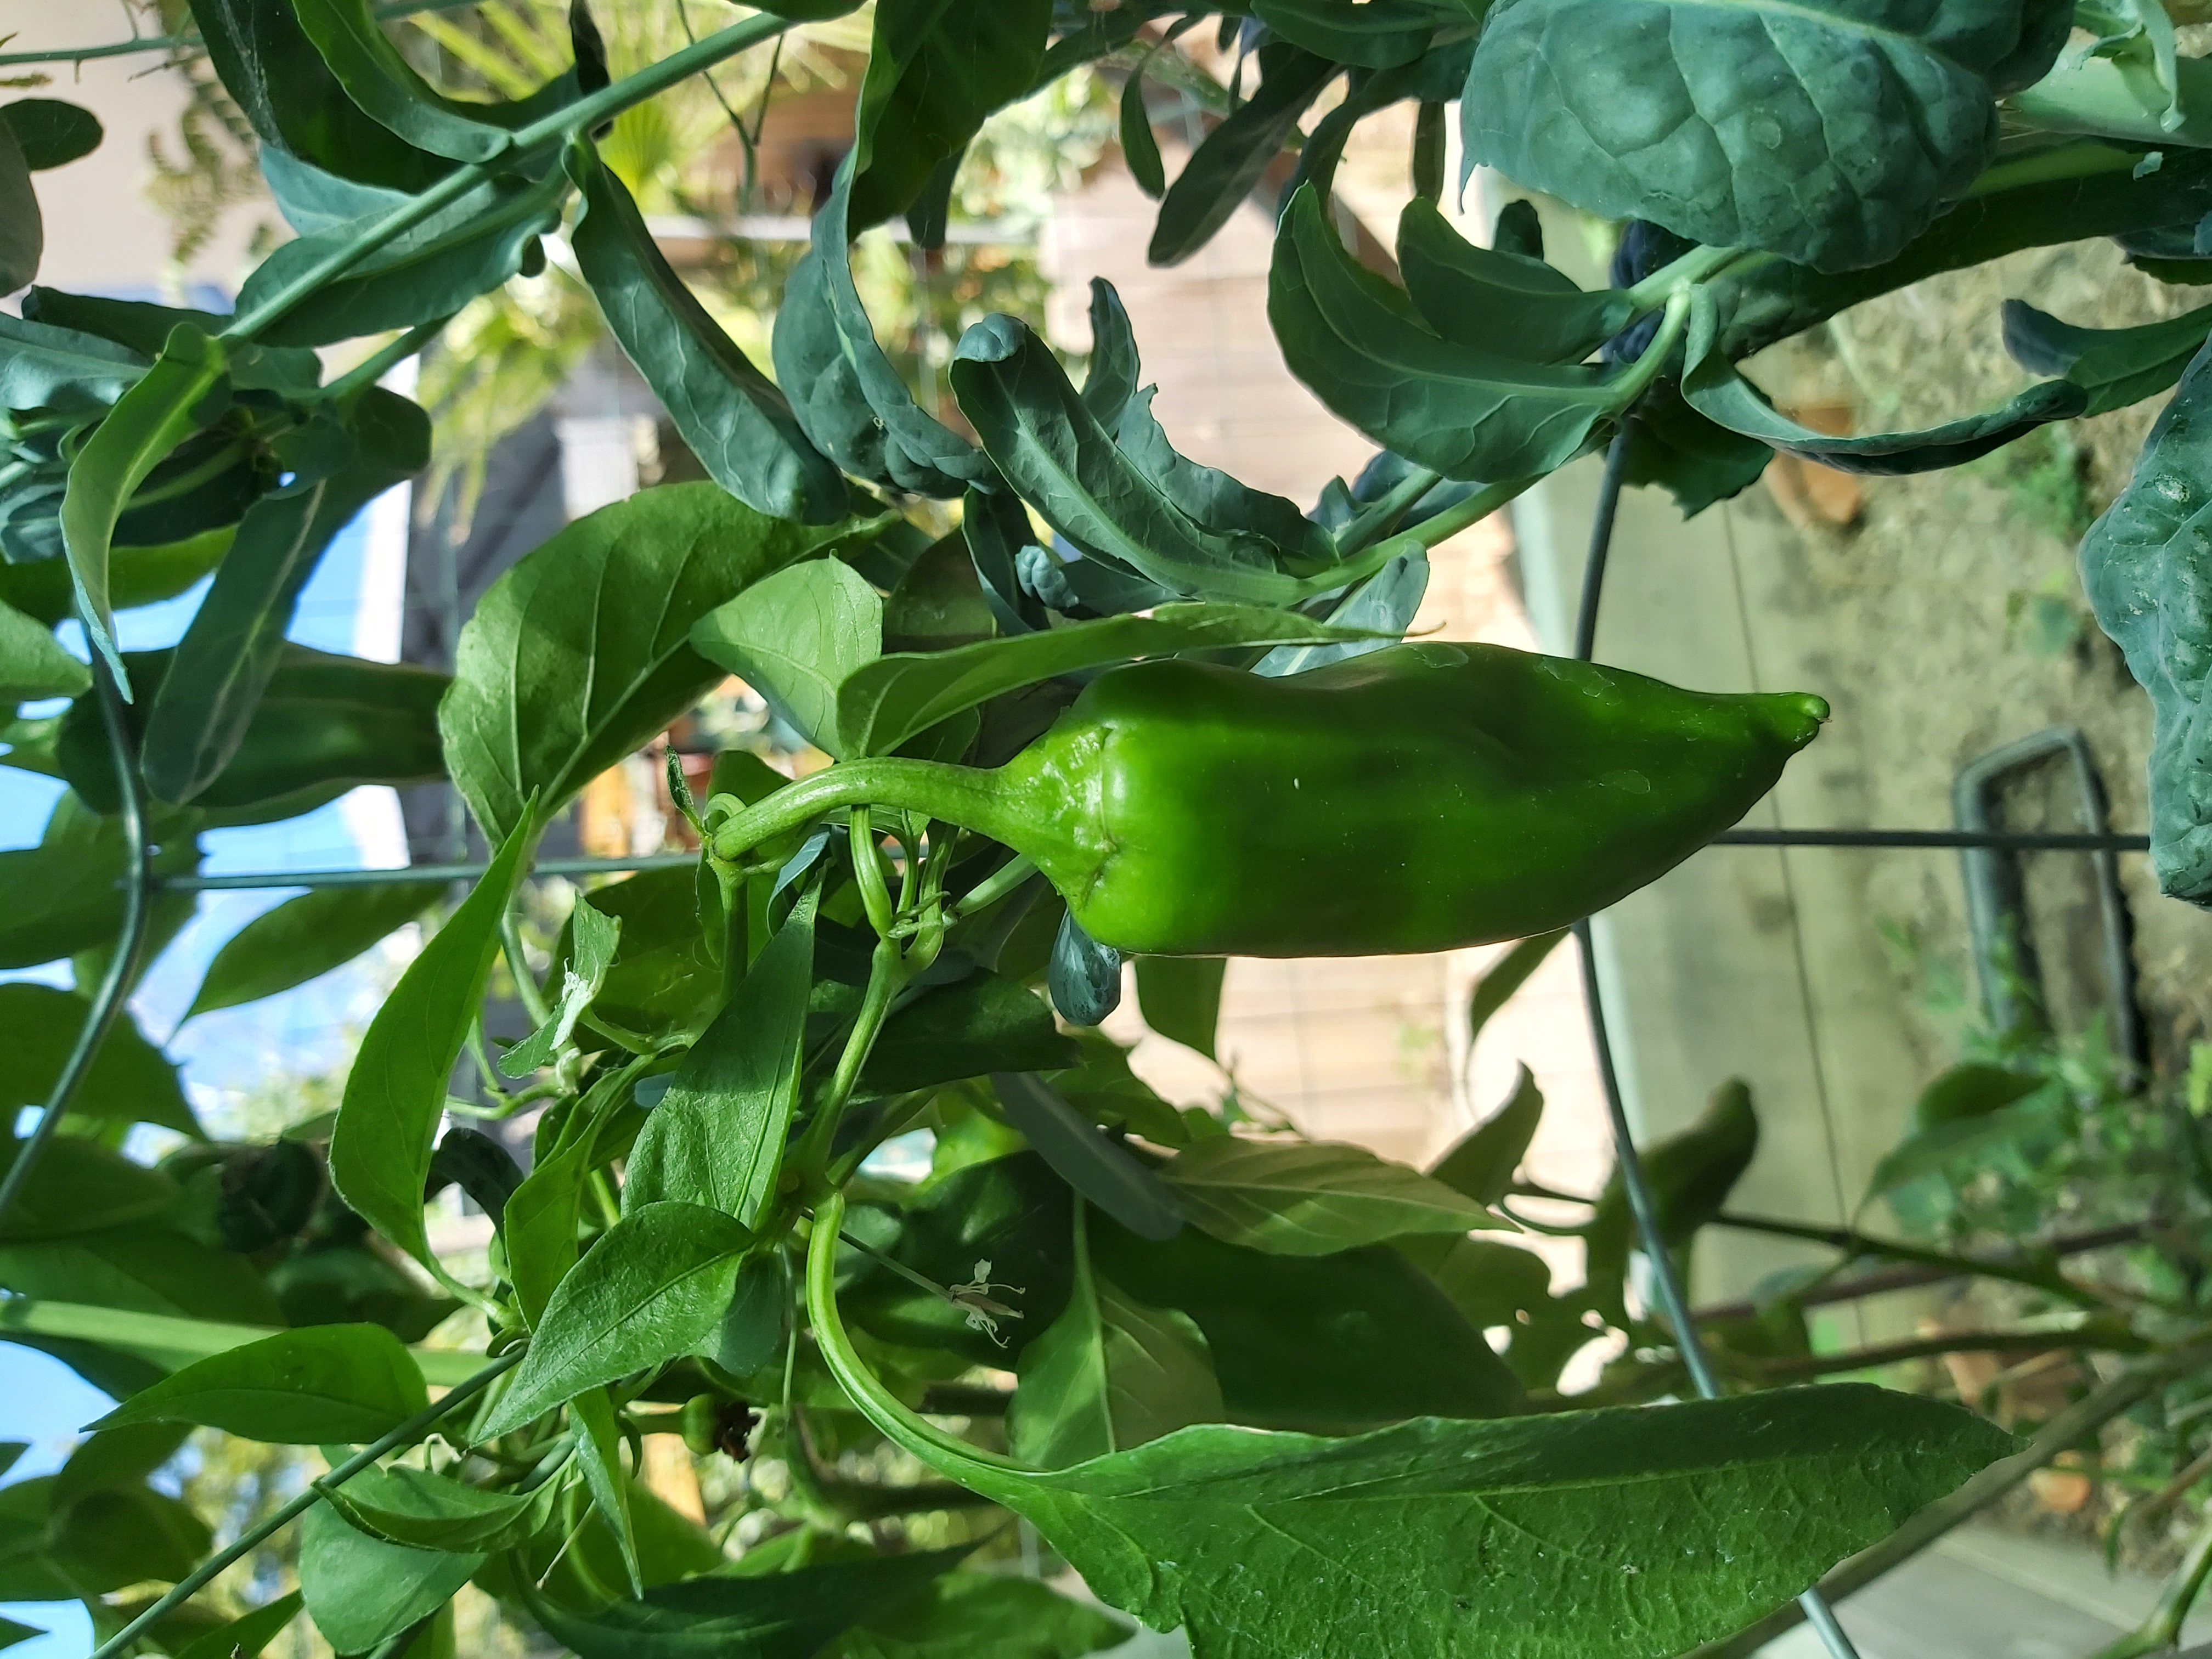
pepper, plant, garden, jalapeno, pepperchini, leaf, capsicum, ingredient, natural foods, vegetable, chili pepper, bell peppers and chili peppers, flowering plant, terrestrial plant, produce, pimiento, peperoncini, nightshade family, green bell pepper, local food, herb, spice, staple food, plant stem, bell pepper, solanales